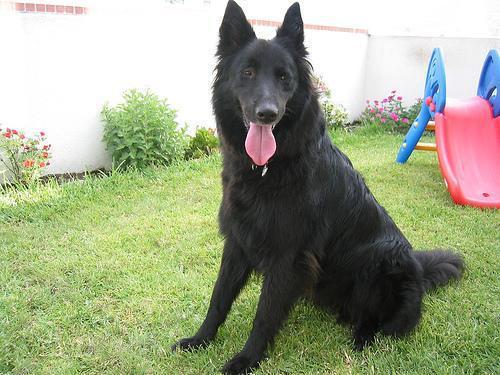
groenendael